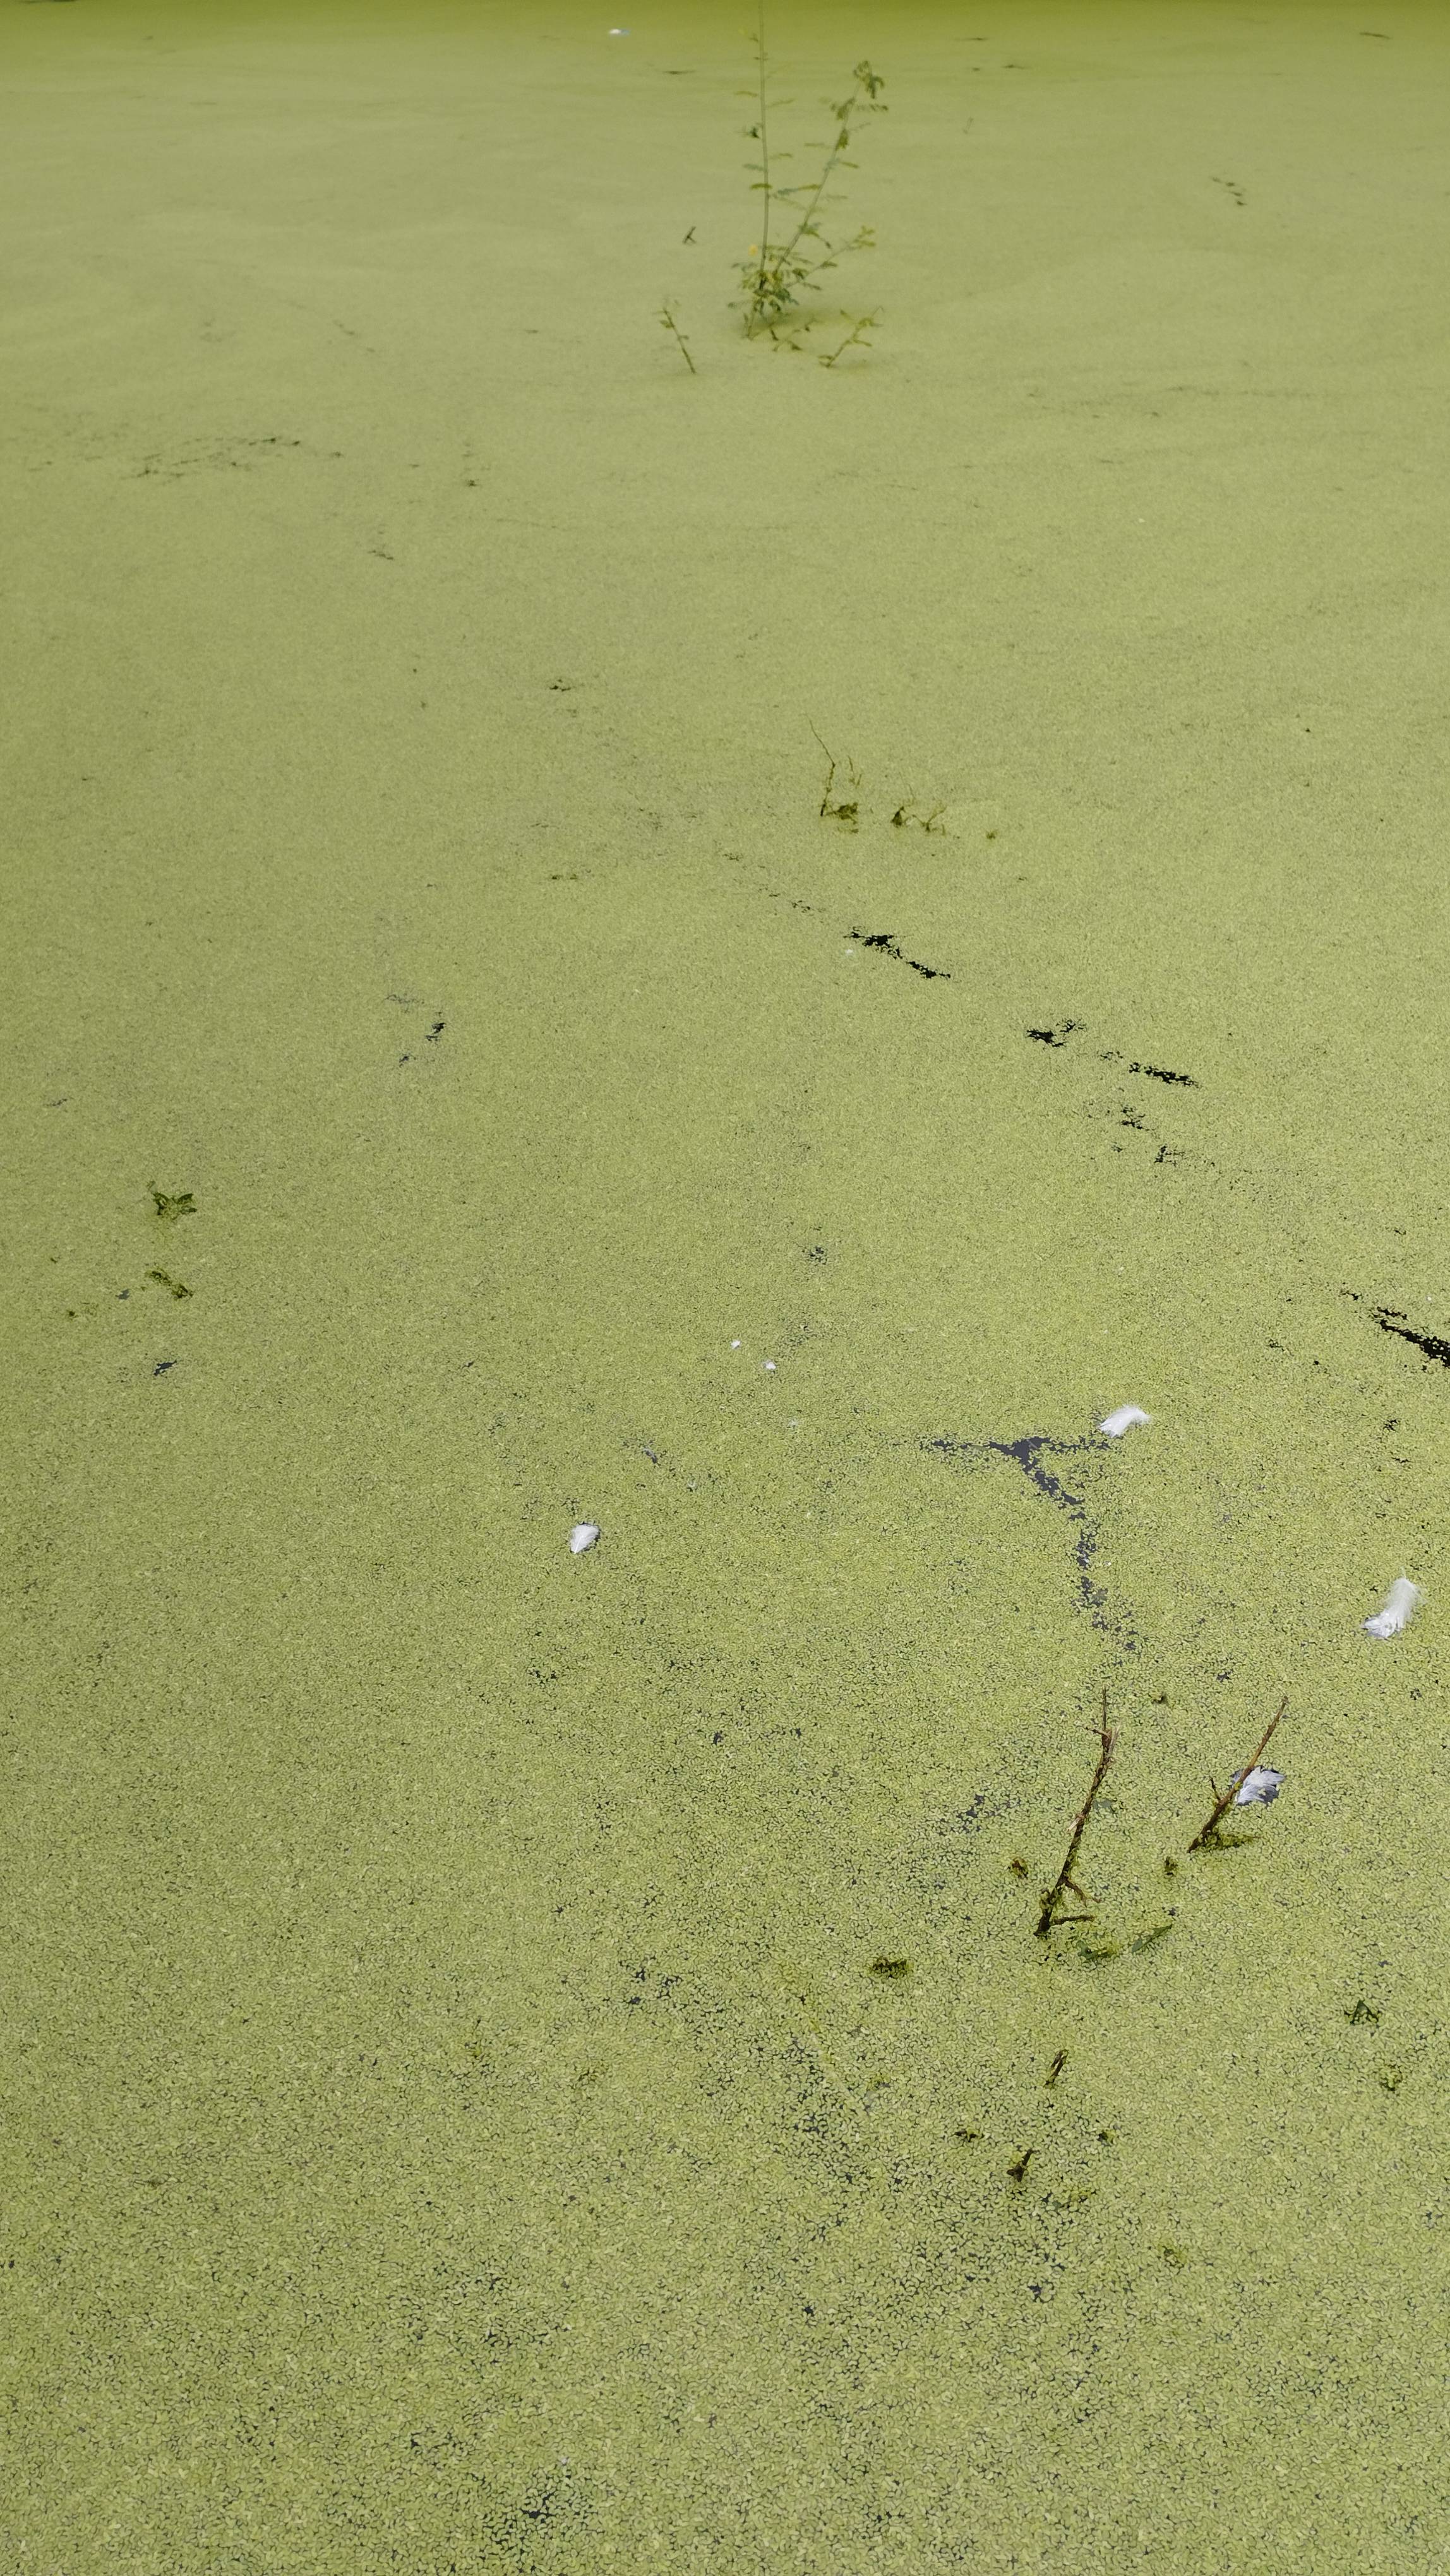
Species: Common Duckweeds (Lemna minor)